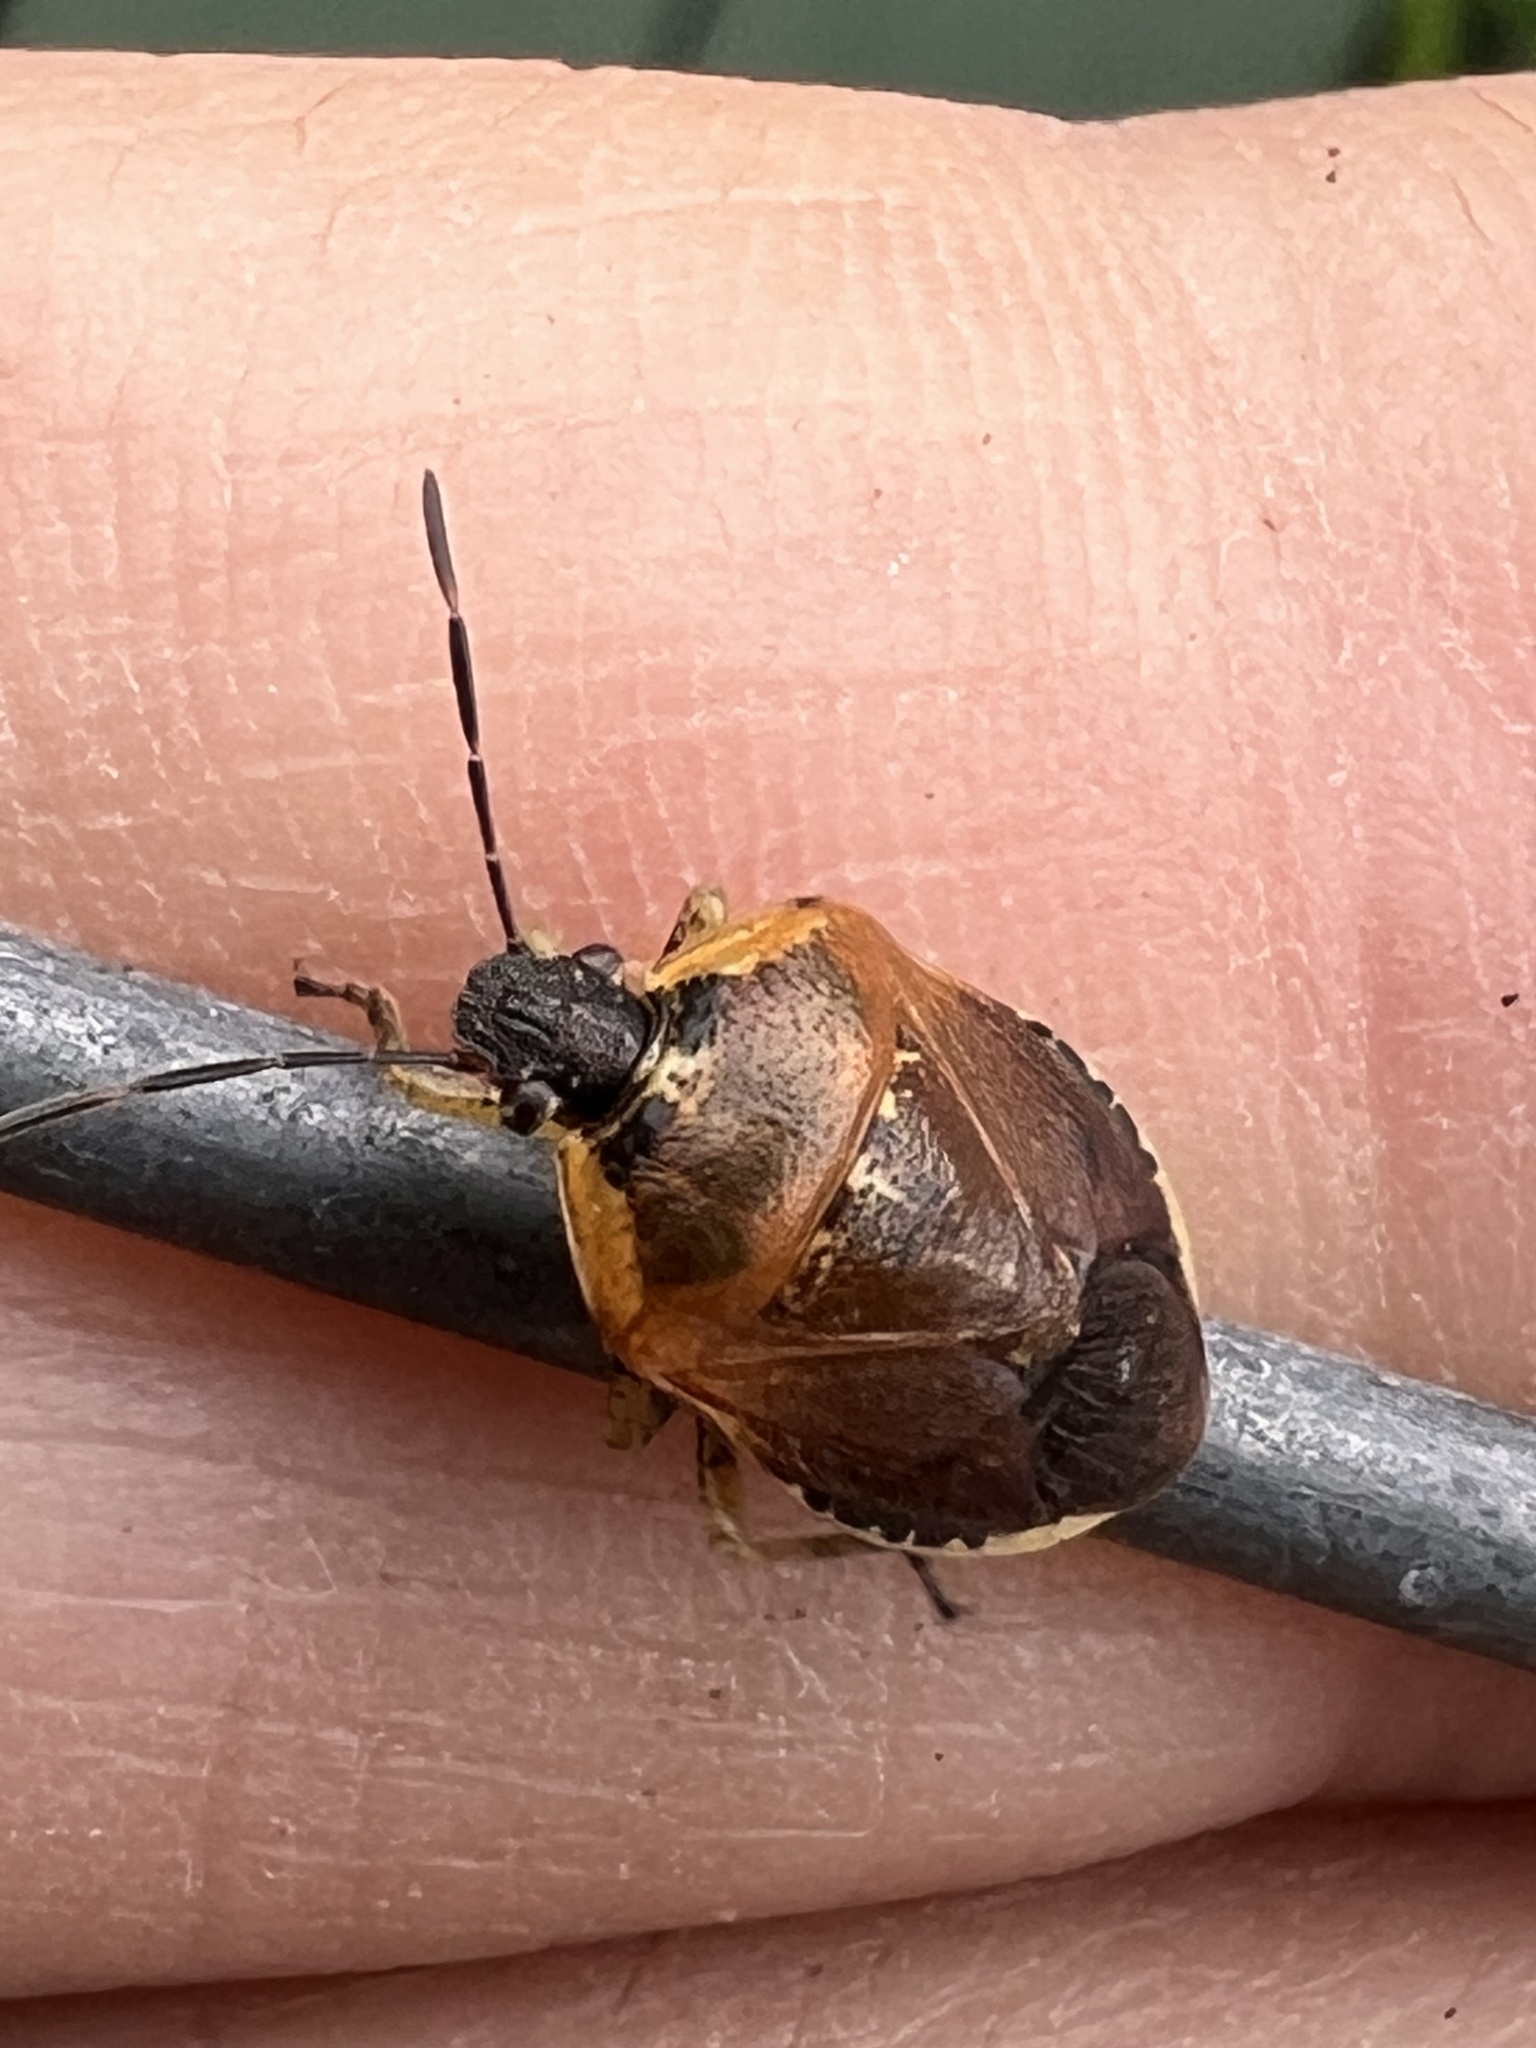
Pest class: stink_bug